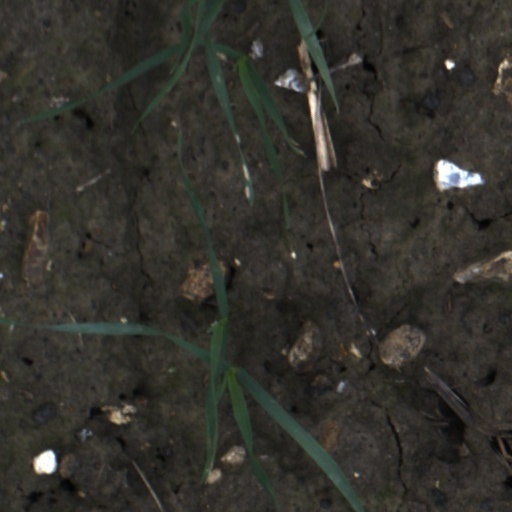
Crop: wheat